Canari, Haute-Corse

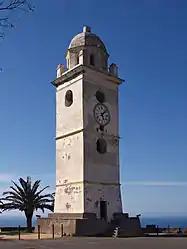
Bell tower

Canari is a commune in the Haute-Corse department of France on the island of Corsica.